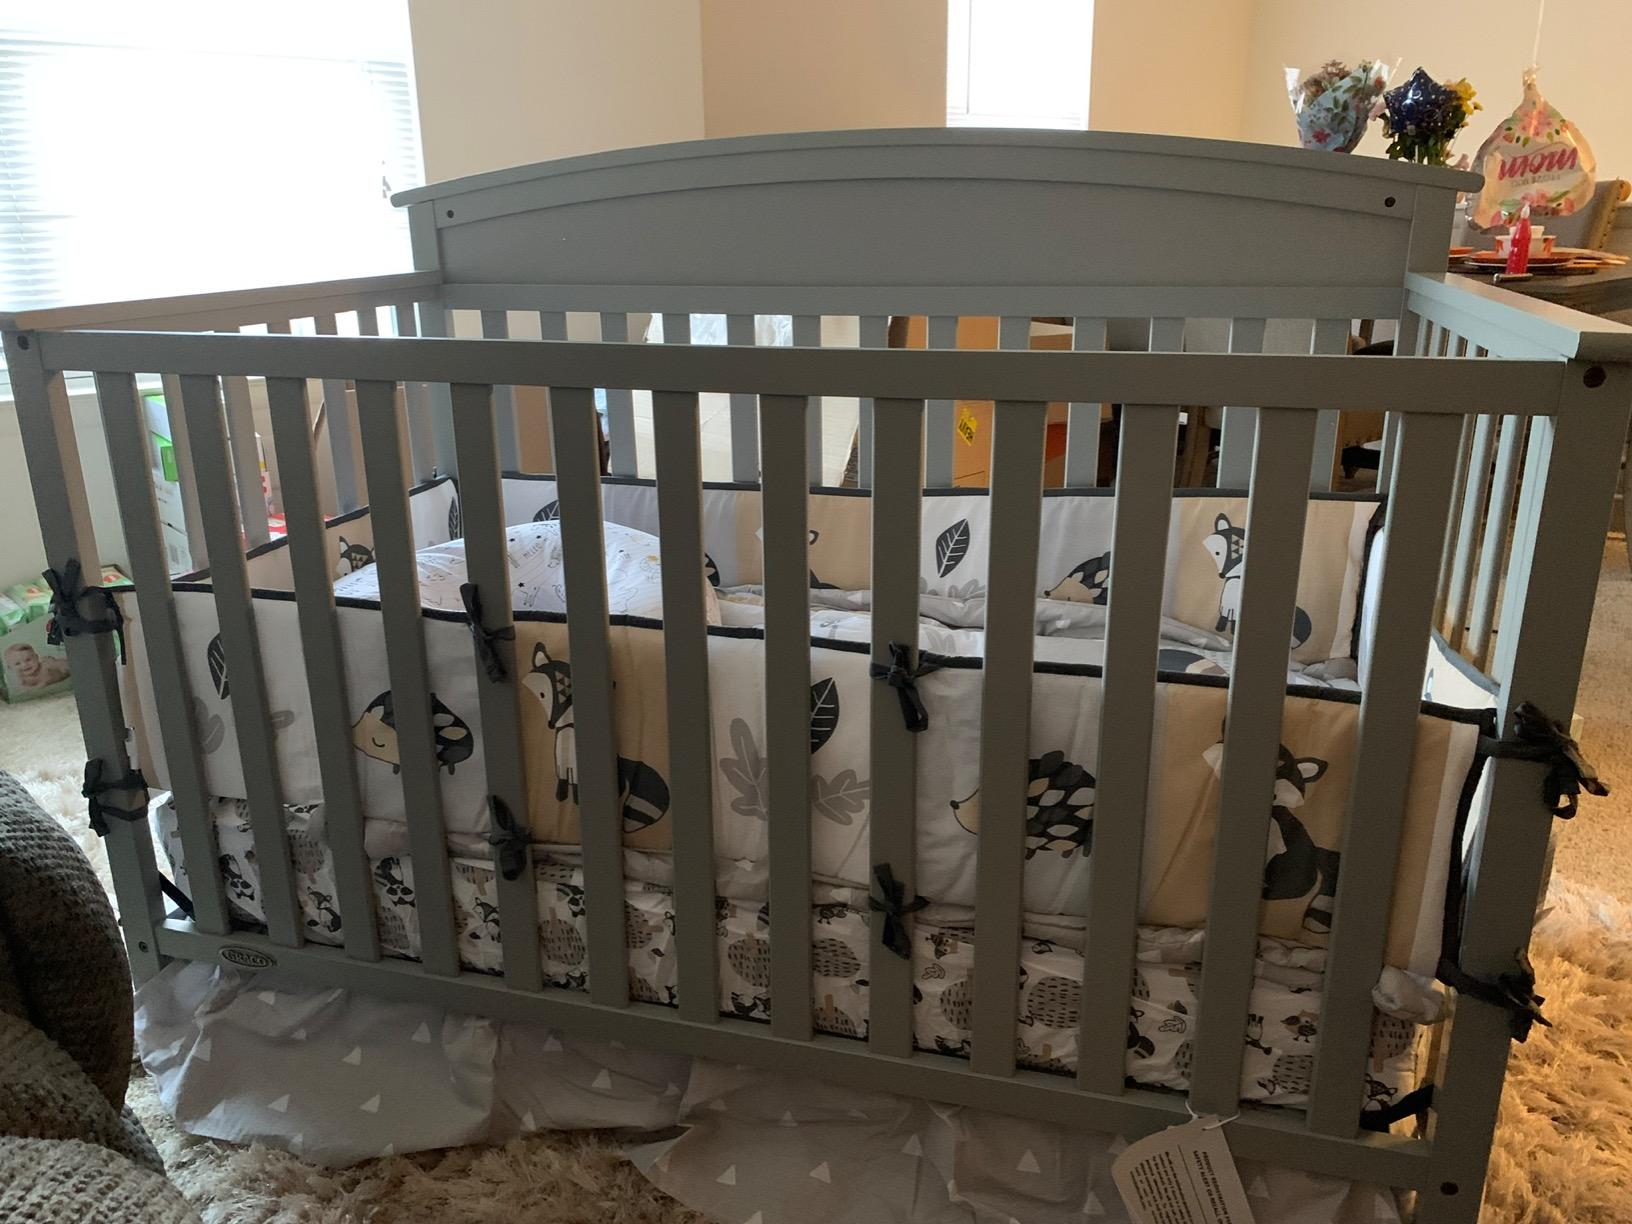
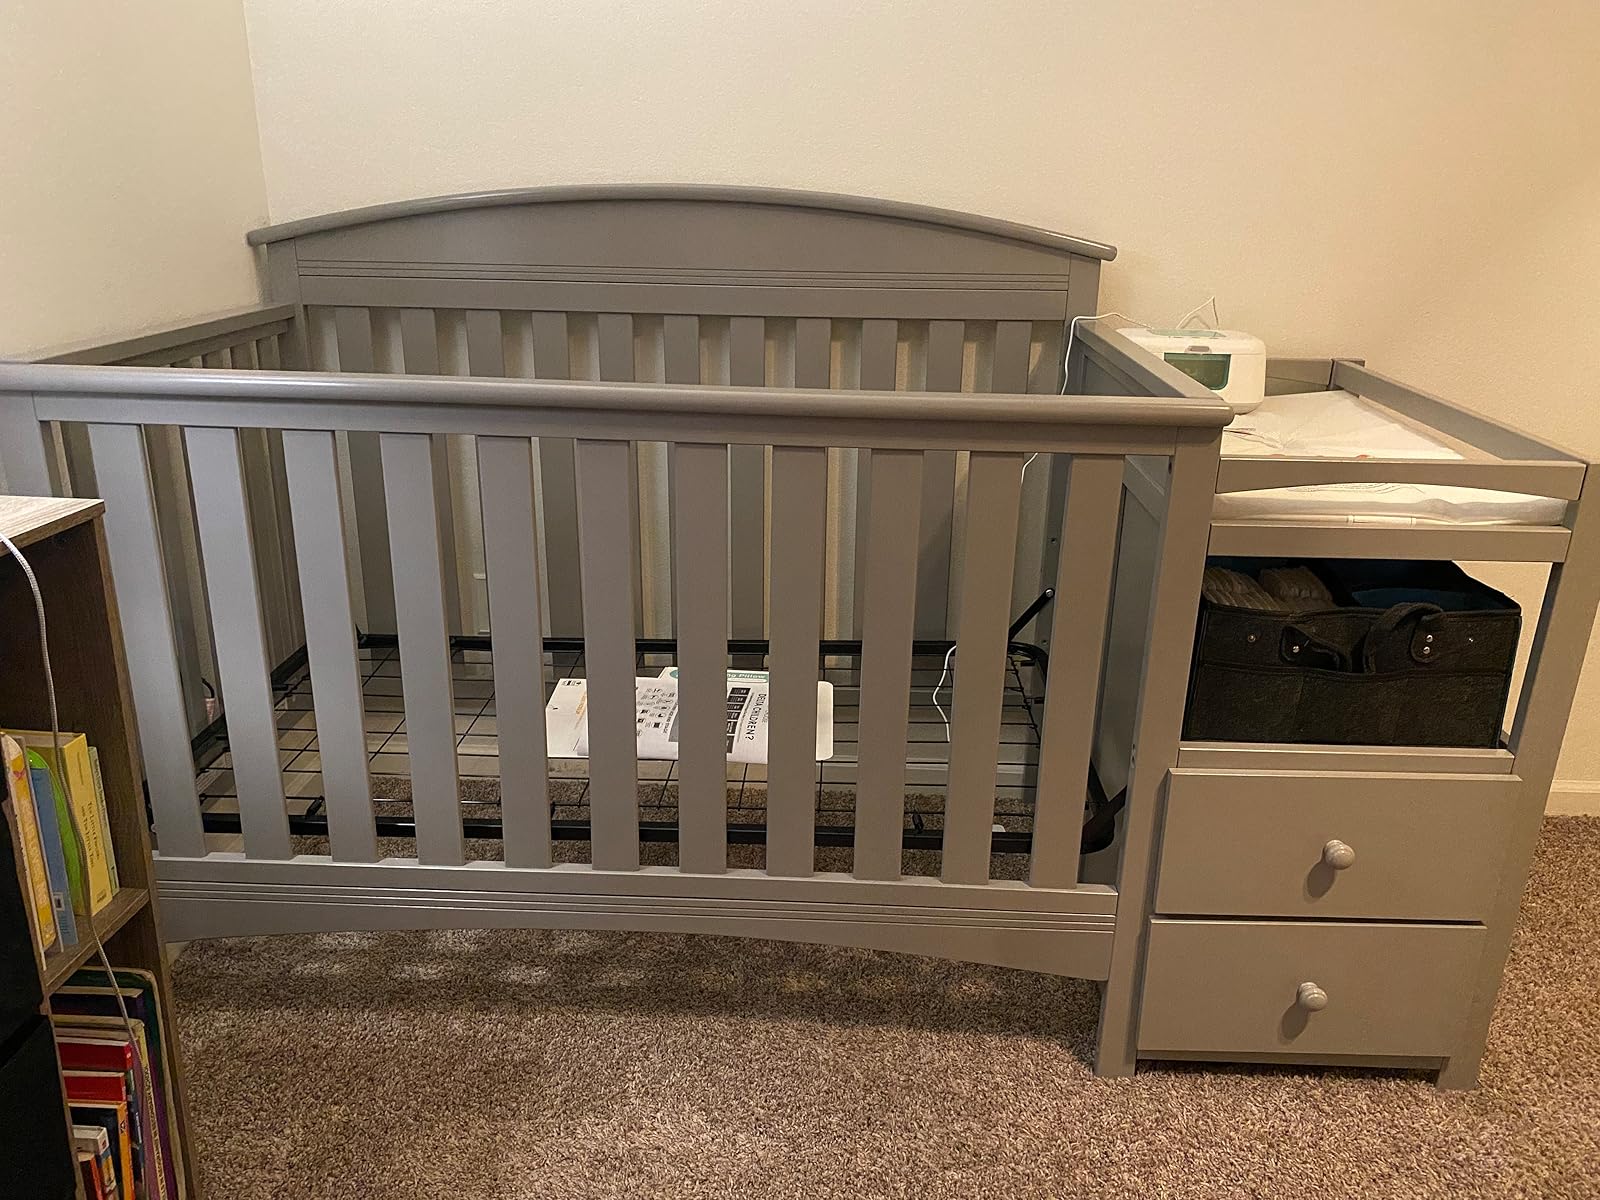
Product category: products_crib
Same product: no